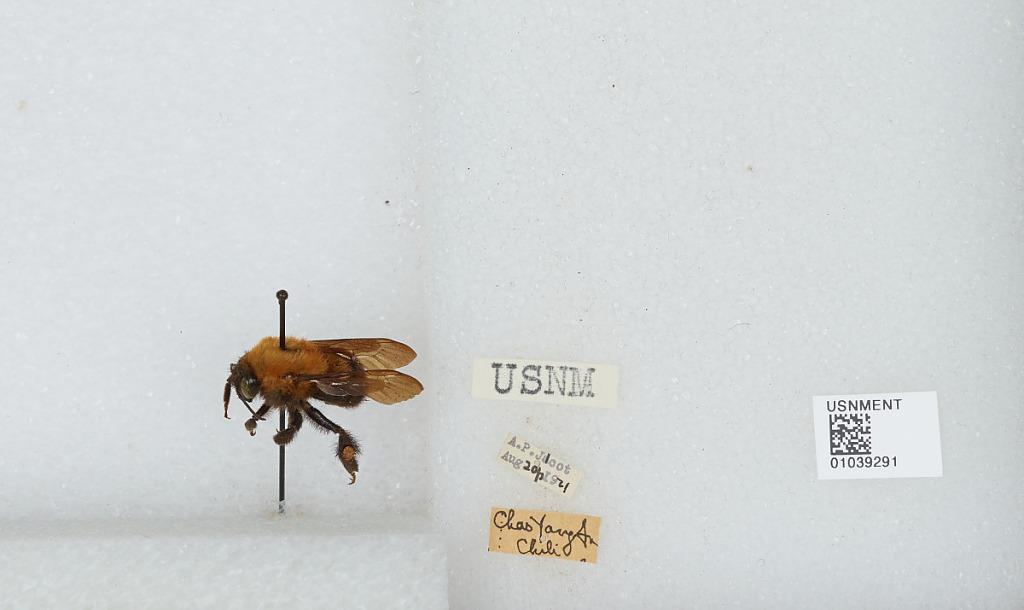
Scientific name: Bombus (Thoracobombus) opulentus Smith
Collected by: A. Jacot
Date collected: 1921-8-20